Antisemitic Exhibition in Zagreb

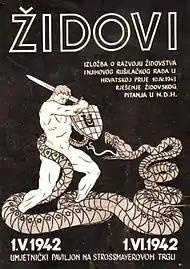
An antisemitic poster used to promote the exhibition.

The Antisemitic Exhibition in Zagreb took place in the Art Pavilion in Zagreb, the capital city of the Independent State of Croatia (NDH), in May 1942.